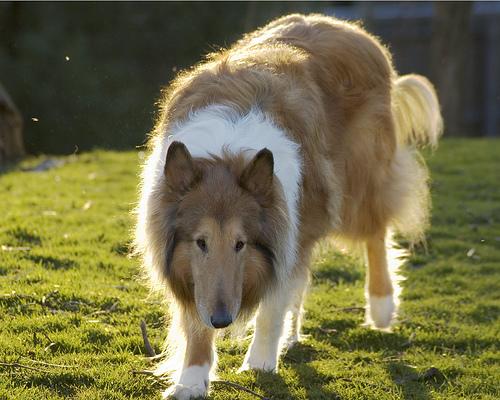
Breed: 227-n000094-collie